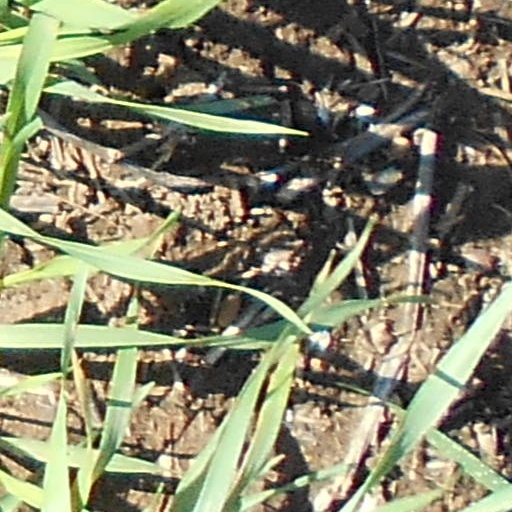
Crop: wheat